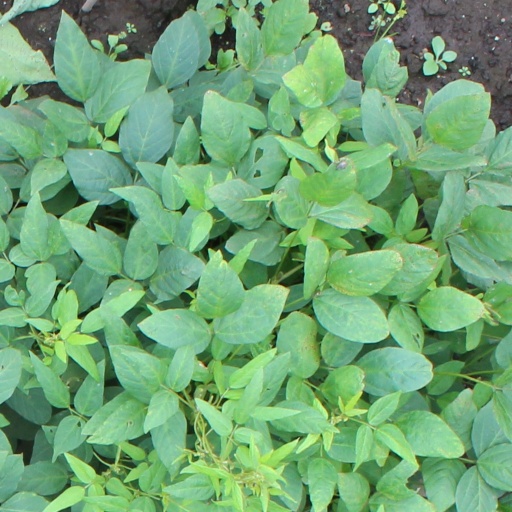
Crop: soybean